Pedro Clerot

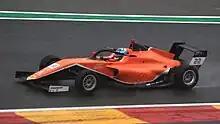
Clerot racing at Spa-Francorchamps during the 2023 F4 Spanish Championship

On 6 December 2022, it was announced that Clerot signed with MP Motorsport for the 2023 F4 Spanish Championship. He competed with that team in the 2023 Formula 4 UAE Championship. Clerot had a dream start to his Spanish F4 campaign, taking a double win during the opening round in Spa-Francorchamps. He followed with a second place in Race 3, to comfortably lead the standings. However, this proved to be a false dawn as he failed to win or even make the podium throughout the rest of the year. By the end of the season, Clerot dropped to sixth in the standings, with 151 points.